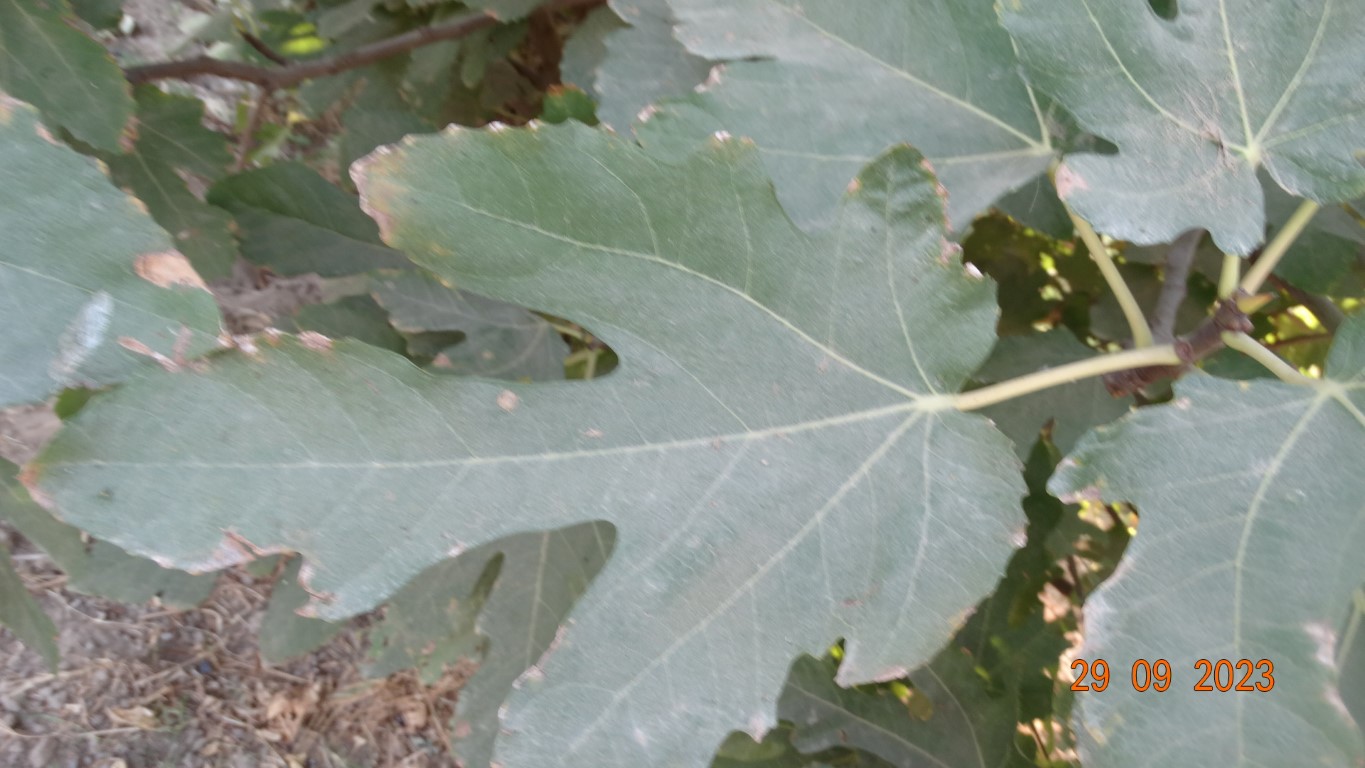
Label: healthy